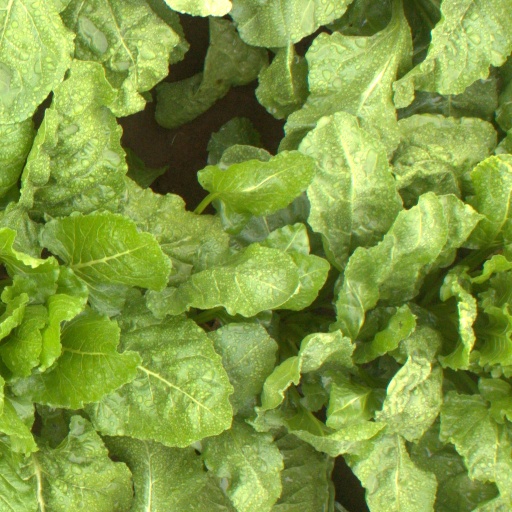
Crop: sugar beet